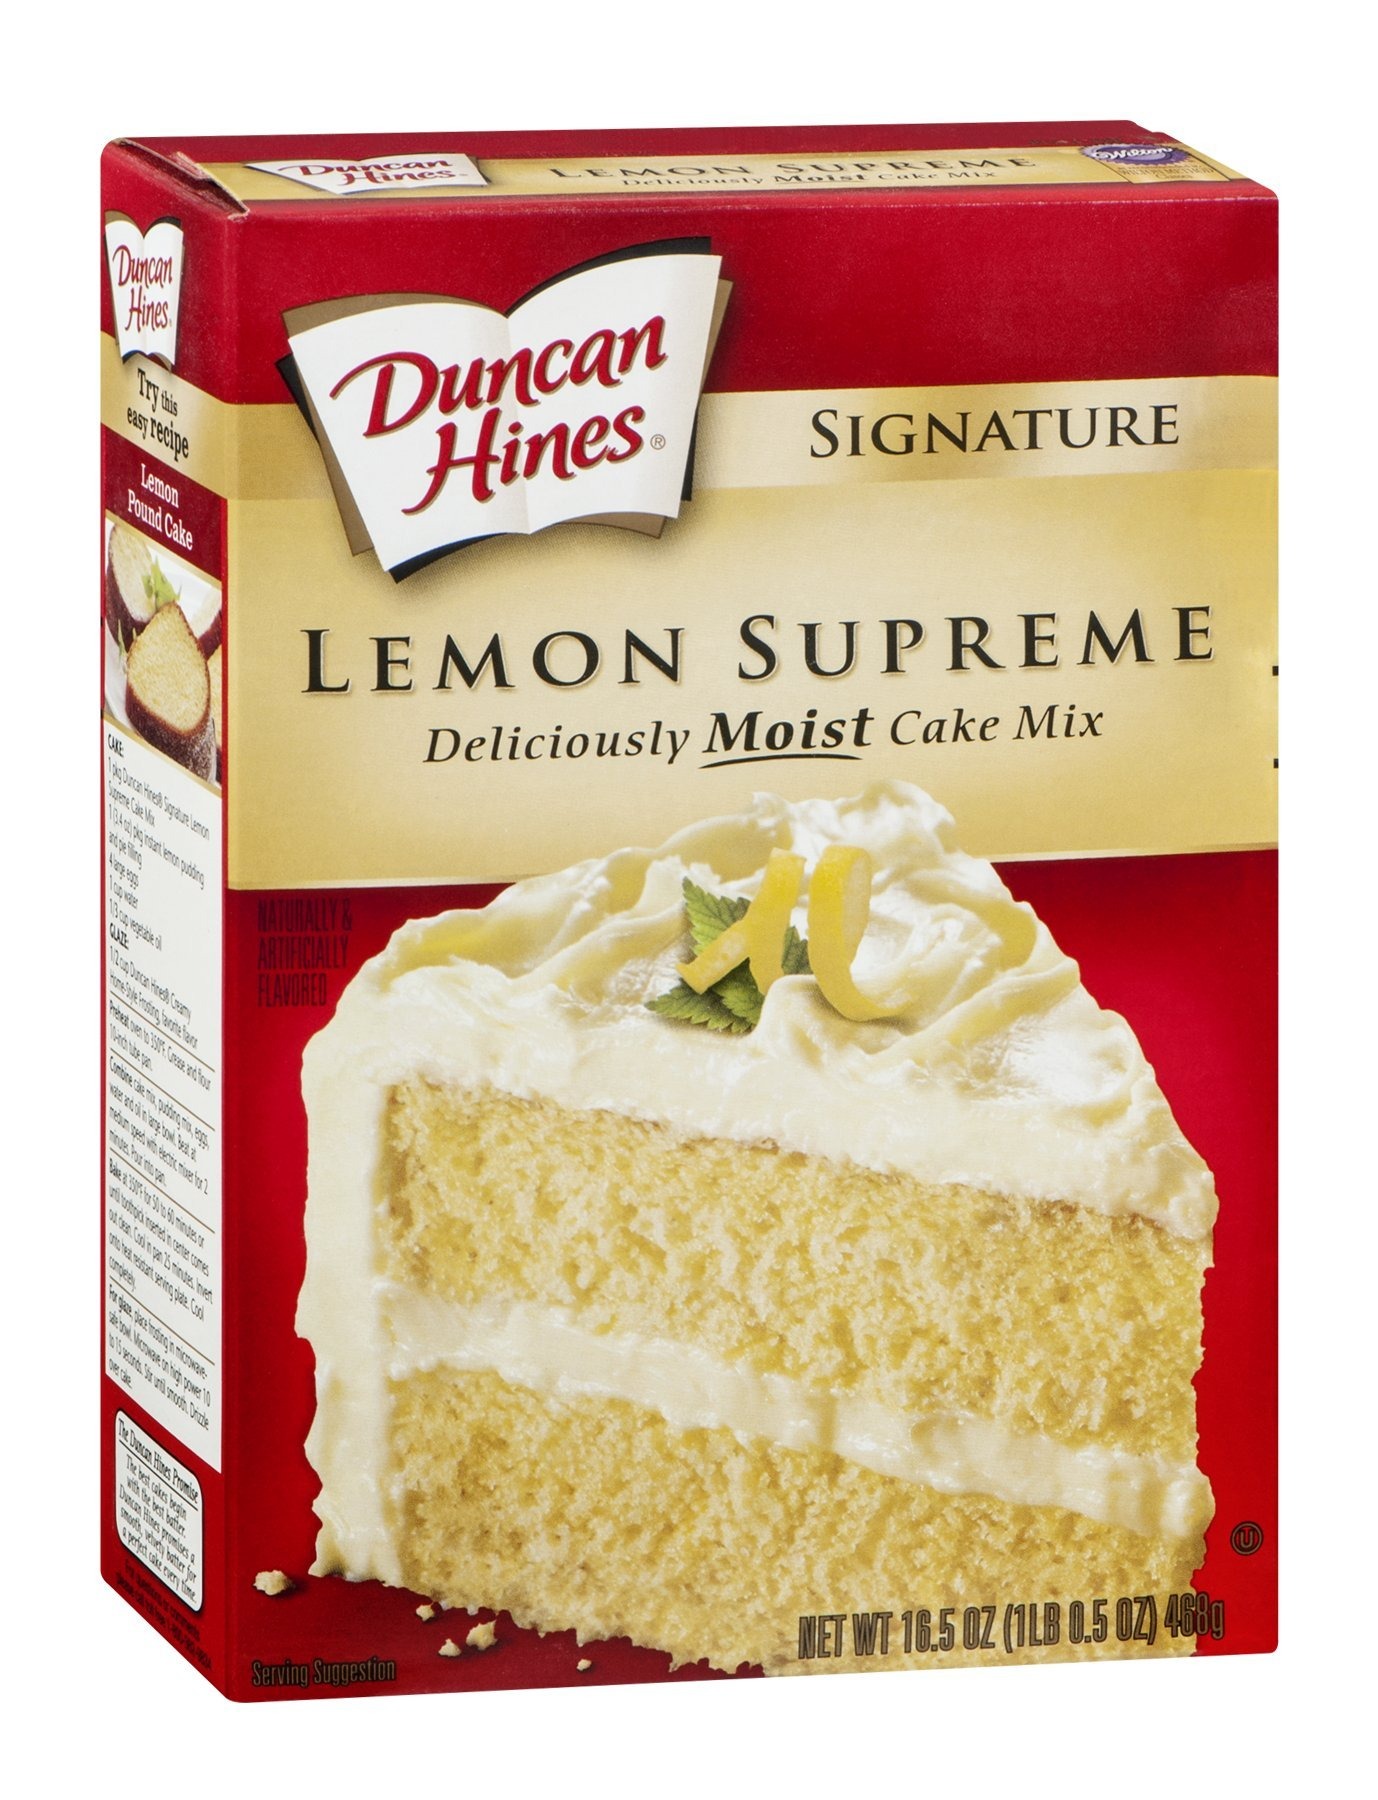
Item Name: Duncan Hines Cake Mix, Moist Deluxe Lemon Supreme, 16.5 oz (Pack of 12)
Bullet Point: Delicious Lemon Cake mix
Value: 198.0
Unit: ounce

Price: 28.95